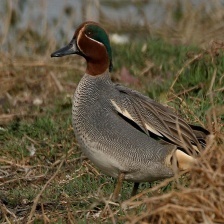
Species: TEAL DUCK
Scientific name: ANAS CRECCA
ImageNet parent category: drake